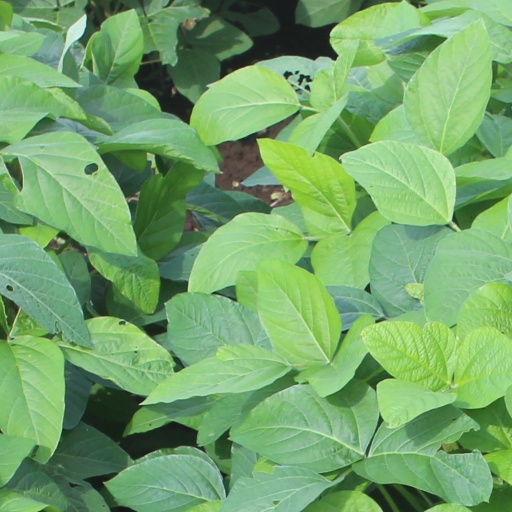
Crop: soybean